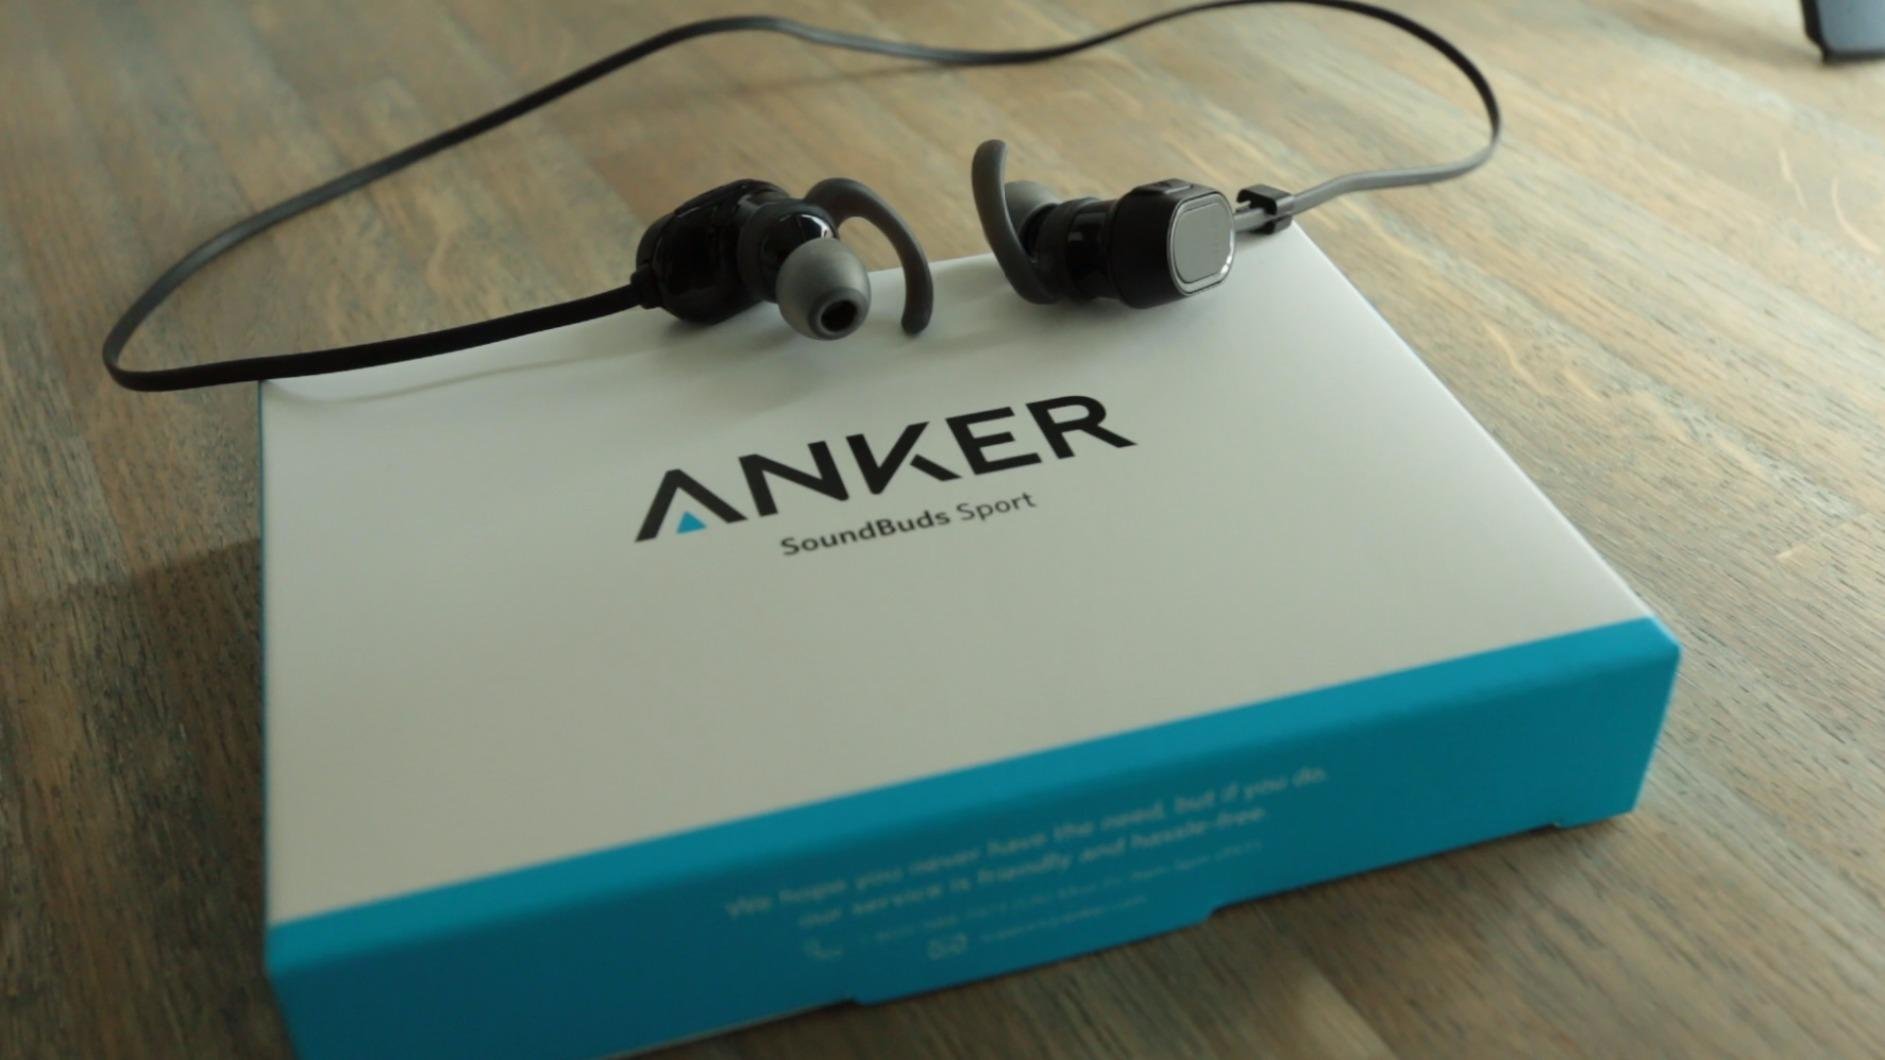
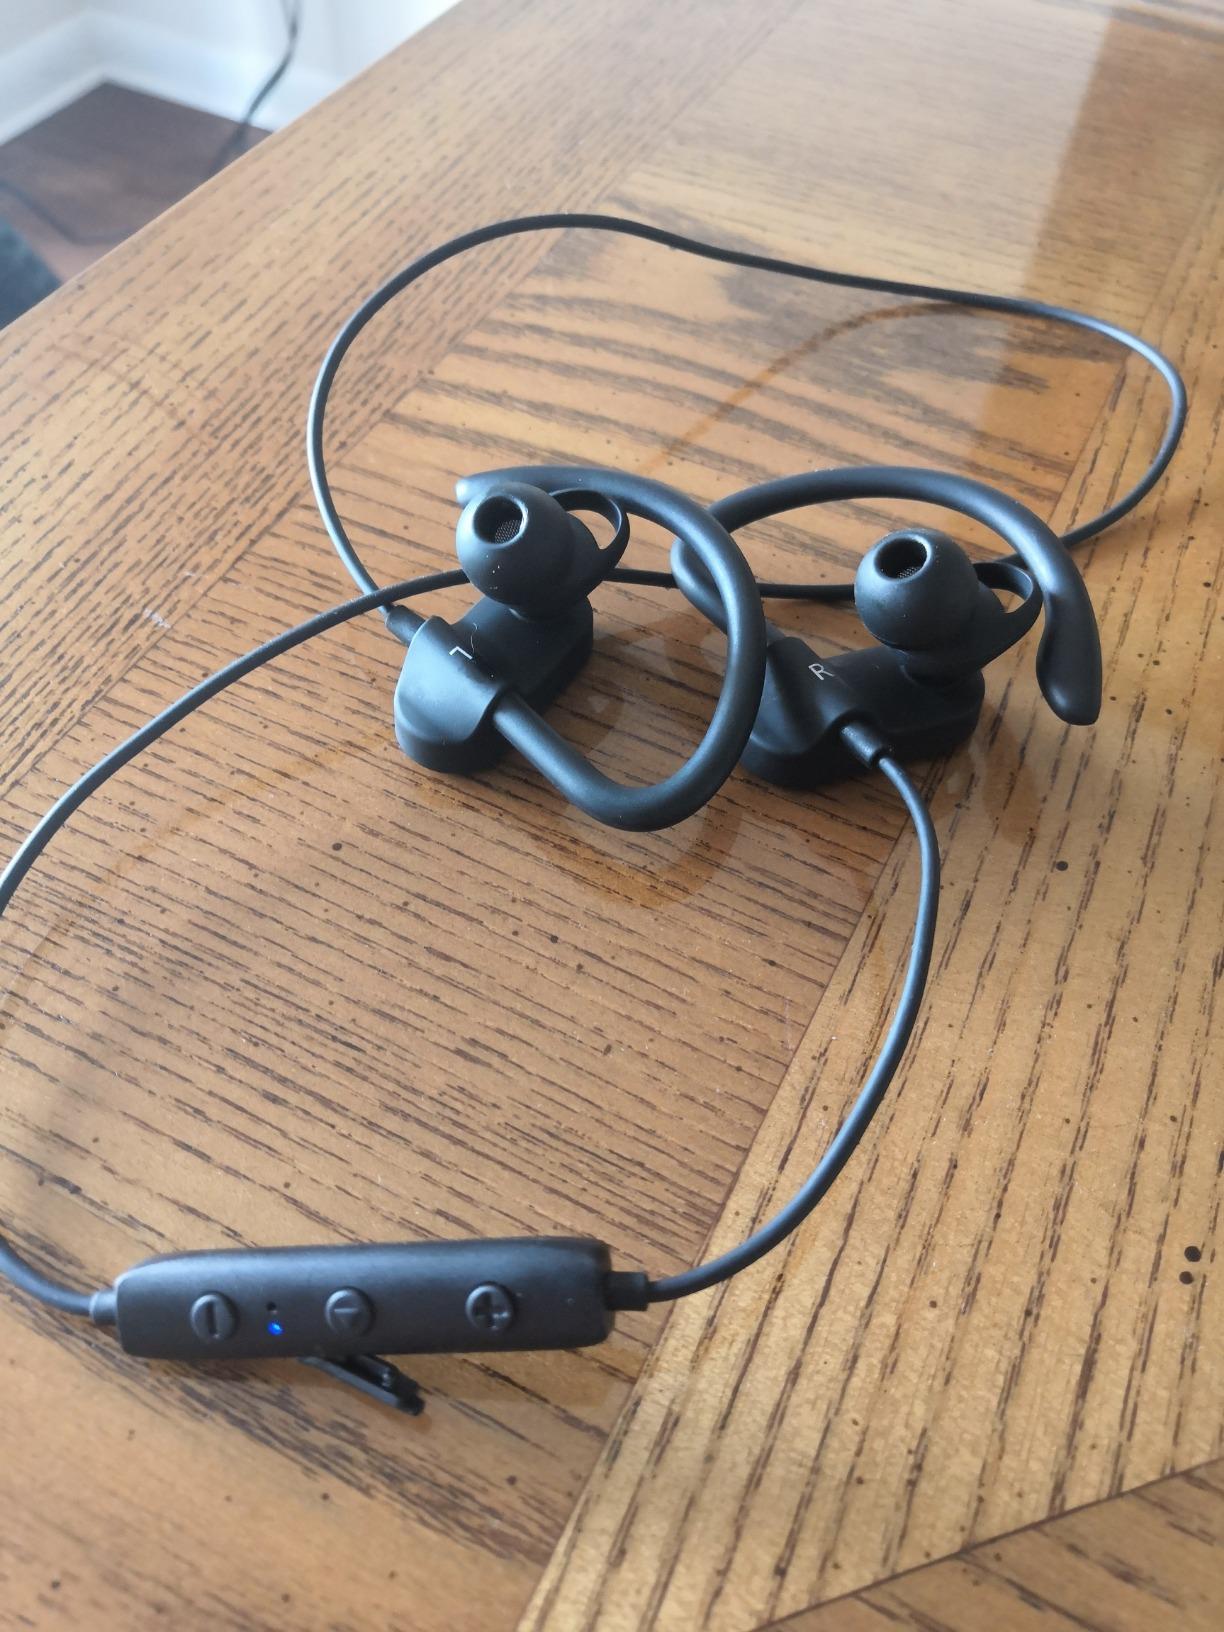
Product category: headphones
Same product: no